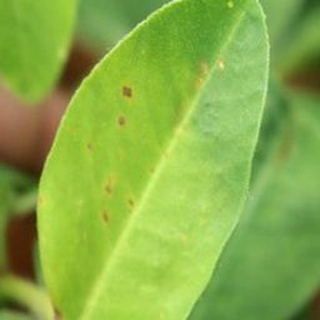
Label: groundnut_early_leaf_spot